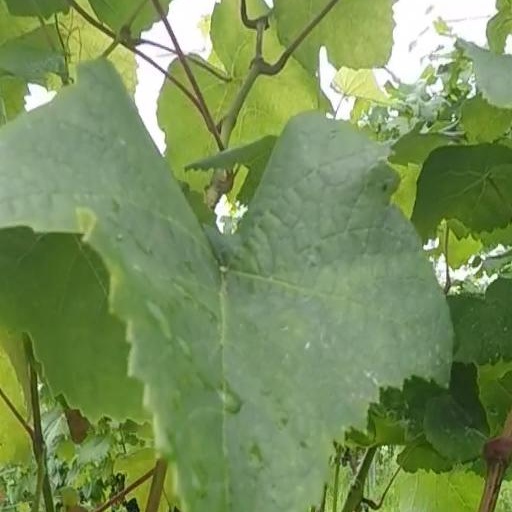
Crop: grape